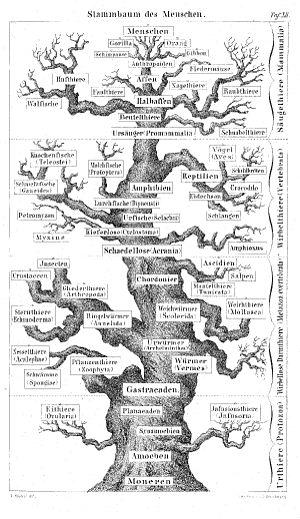
La zoologie est la science qui étudie les animaux. Les spécialistes de cette discipline sont appelés zoologistes, ou zoologues.
Ernst Heinrich Philipp August Hæckel, était un biologiste, philosophe et libre penseur allemand. Il a fait connaître les théories de Charles Darwin en Allemagne et a développé une théorie des origines de l'être humain.